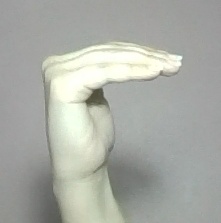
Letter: haa